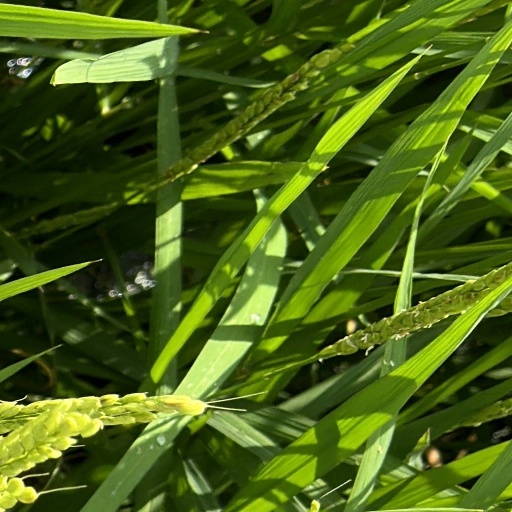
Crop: rice